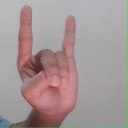
अक्षर: श